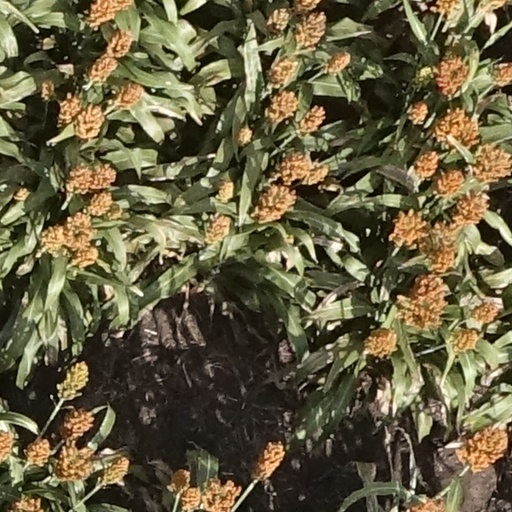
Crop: sorghum